May Yohé

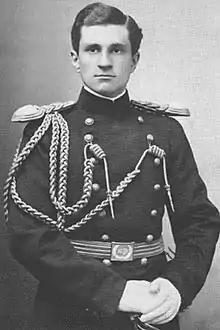
Putnam Bradlee Strong

According to Yohé, she was introduced to Francis Hope at Delmonico's Restaurant in New York before she came to England in the early 1890s. The couple was often seen together at fashionable night spots around London. On March 30, 1894, Burke's Peerage announced their wedding. The wedding took place on November 27, 1893, at Hampstead Parrish in London. Press reports at the time claimed Hope's family offered him around £200,000 to call off the engagement. In June 1894, "The New York Times" reported that Hope had filed for bankruptcy with liabilities amounting to £405,277 and assets of £194,042. At the time of her marriage to Hope, there had been reports in the press implying she had been married twice before: first, in San Francisco to the son of a General Williams, and next in Massachusetts to a local politician.